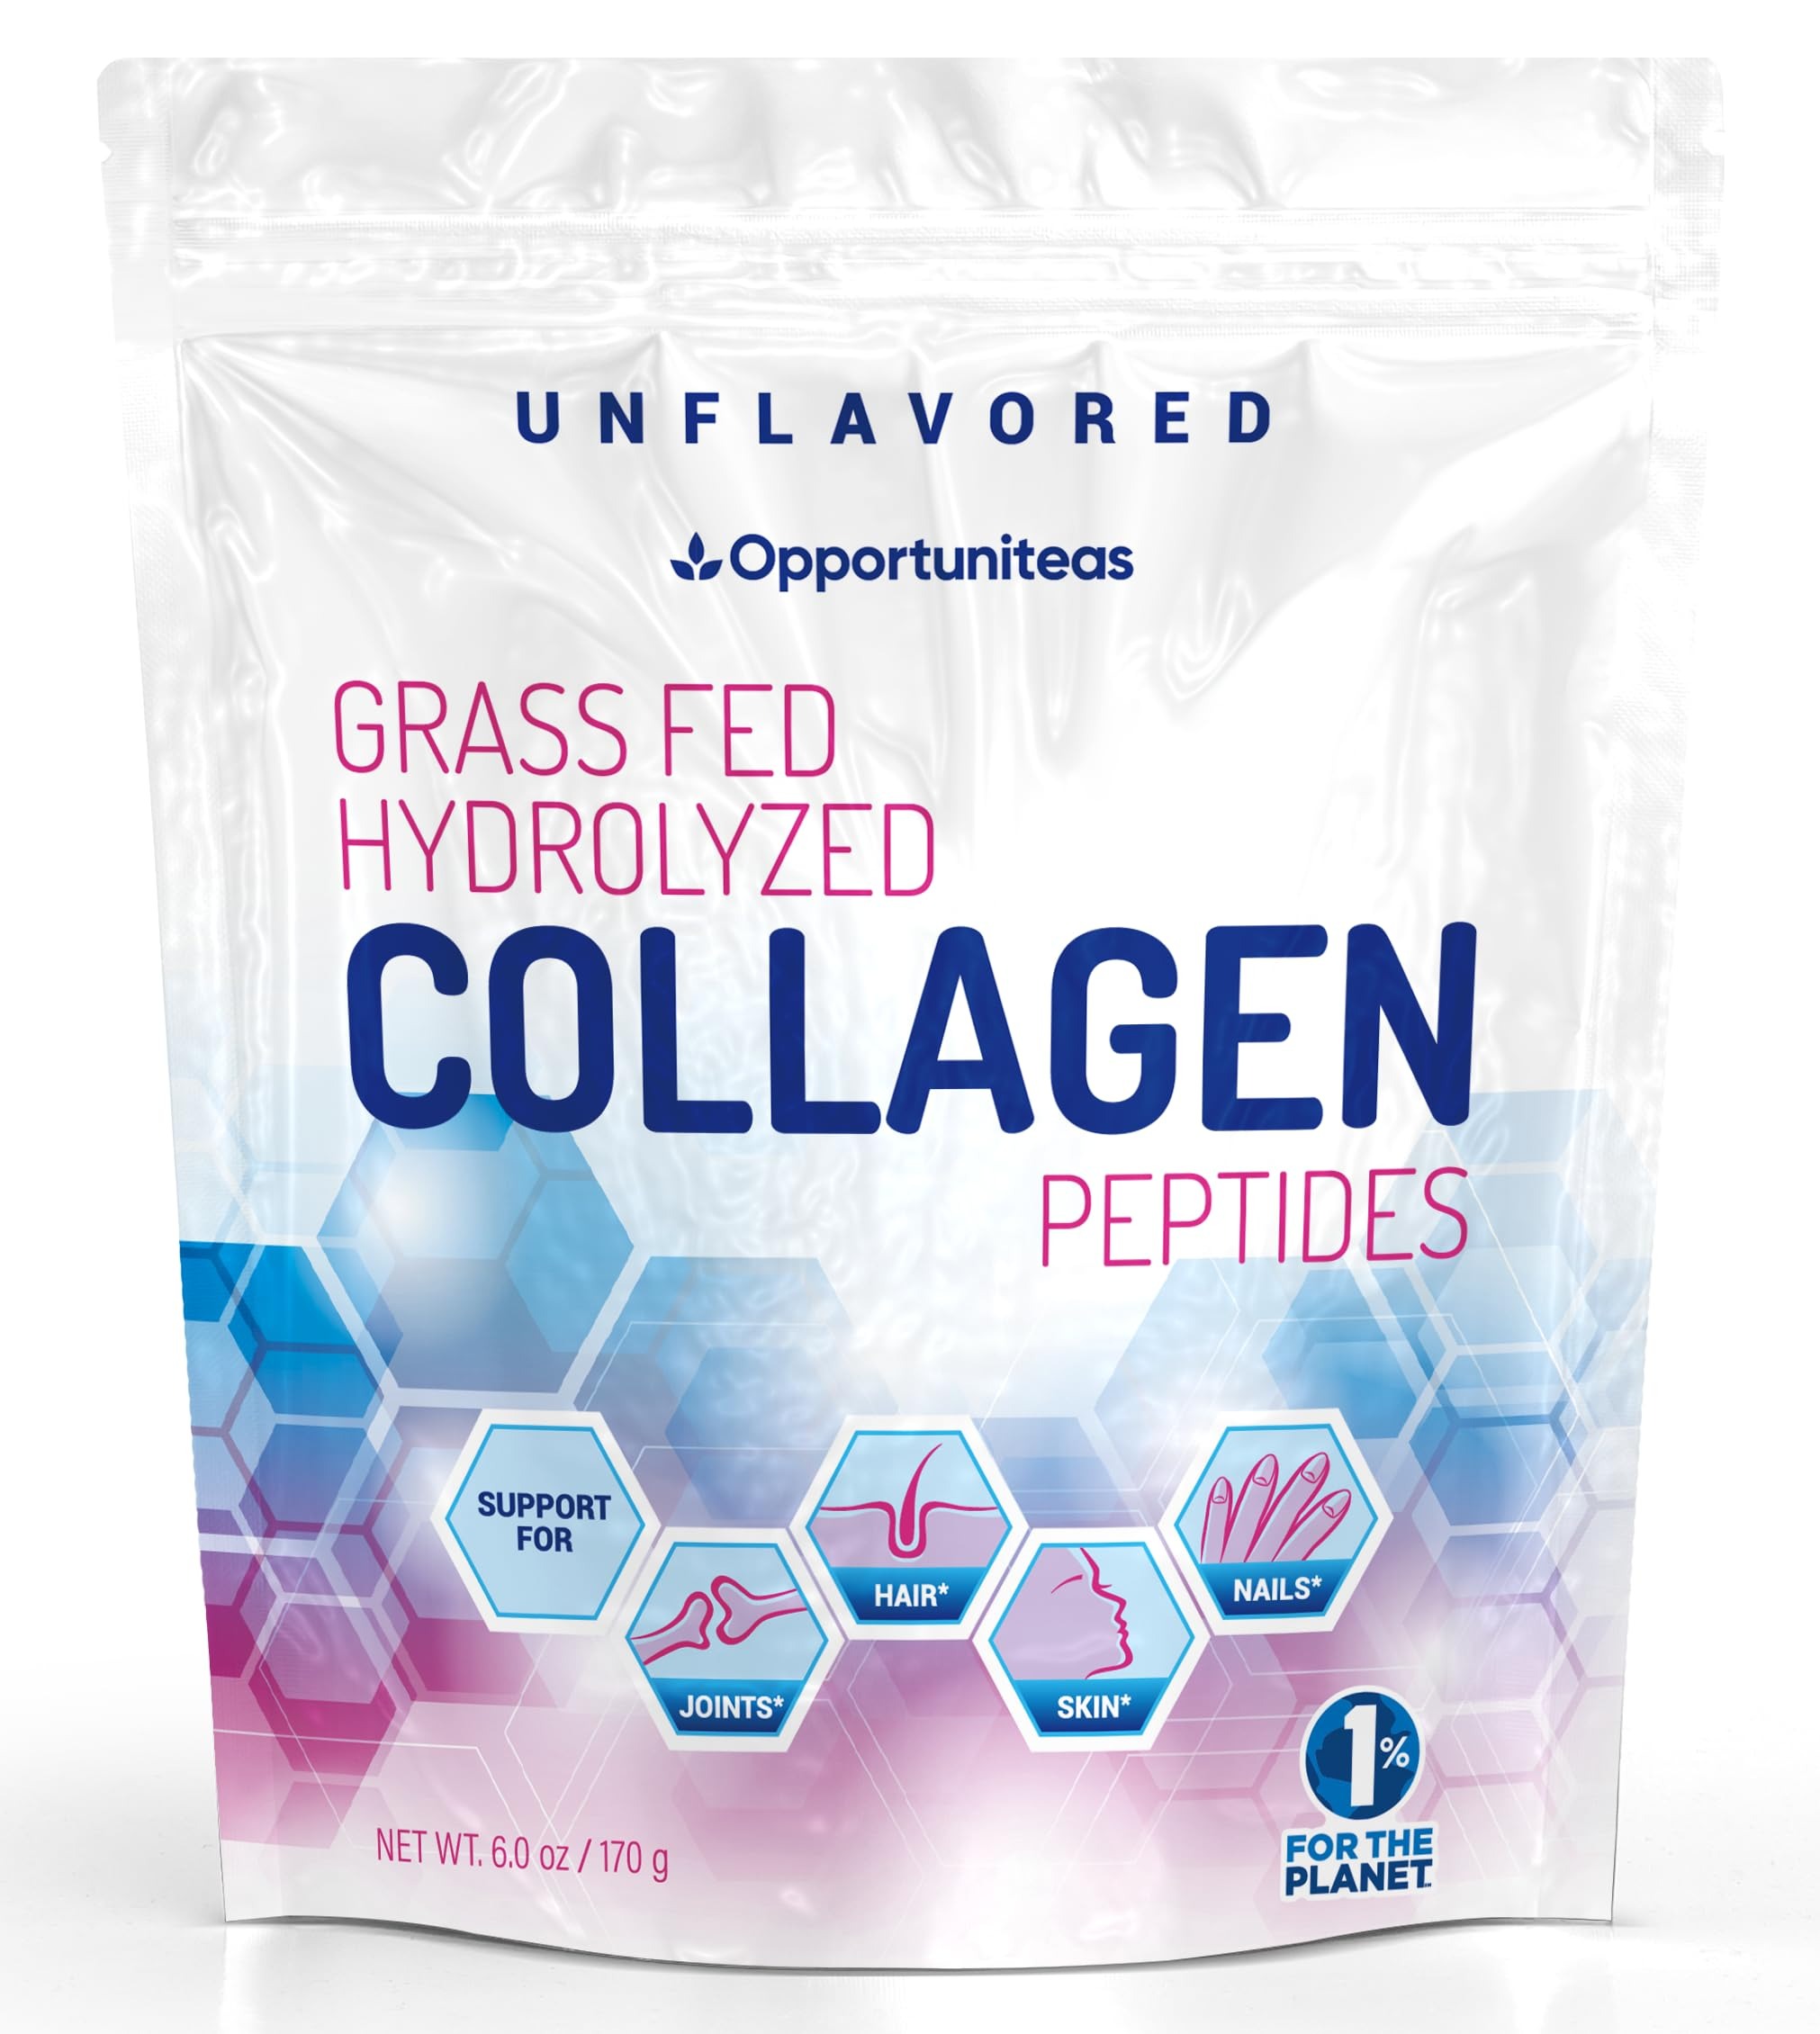
Item Name: Opportuniteas Collagen Creamer for Coffee, Keto Colágeno Peptides Powder Creamer, Low Carb Keto & Paleo Diet Friendly, Grass Fed, Gluten Free & Non-GMO, Unflavored, 6 oz
Bullet Point 1: MADE FROM GRASS-FED, HORMONE-FREE BOVINE - sourced from grass-fed bovine that are pasture-raised in Argentina, producing high-quality, more nutrient-dense collagen. Our collagen powder creamer is paleo and keto-friendly.
Bullet Point 2: 100% PURE & UNFLAVORED - Our collagen is almost tasteless so it makes the perfect creamer for your coffee, tea, shakes, smoothies, cereal, soups, sauces, yogurt, and more.
Bullet Point 3: 1 SIMPLE INGREDIENT - It contains 80% type 1 and 20% type 3 collagen. Most brands use a long list of ingredients with hidden artificial substances to enhance flavor shelf life and consistency, increasing the risk of upsetting your stomach. Our formula is clean and simple, with no hidden ingredients.
Bullet Point 4: NO ADDED SUGAR, FLAVORS, OR PRESERVATIVES - Our unflavored collagen creamer does not have any added sugar, sweeteners, preservatives, colors, or flavorings. Low-temperature drying techniques give it a better taste and texture compared to ordinary collagen creamers.
Bullet Point 5: MADE THE RIGHT WAY - At Opportuniteas we do things the right way. We make effective, transparent, and affordable products you can confidently recommend to your family. We are committed to making a positive impact on people and our planet. As a proud member of the 1% for the Planet network we donate 1% of our profits to help solve our planet’s most pressing issues. If you don't love our product, just send it back to us, no questions asked.
Value: 6.0
Unit: Ounce

Price: 21.95